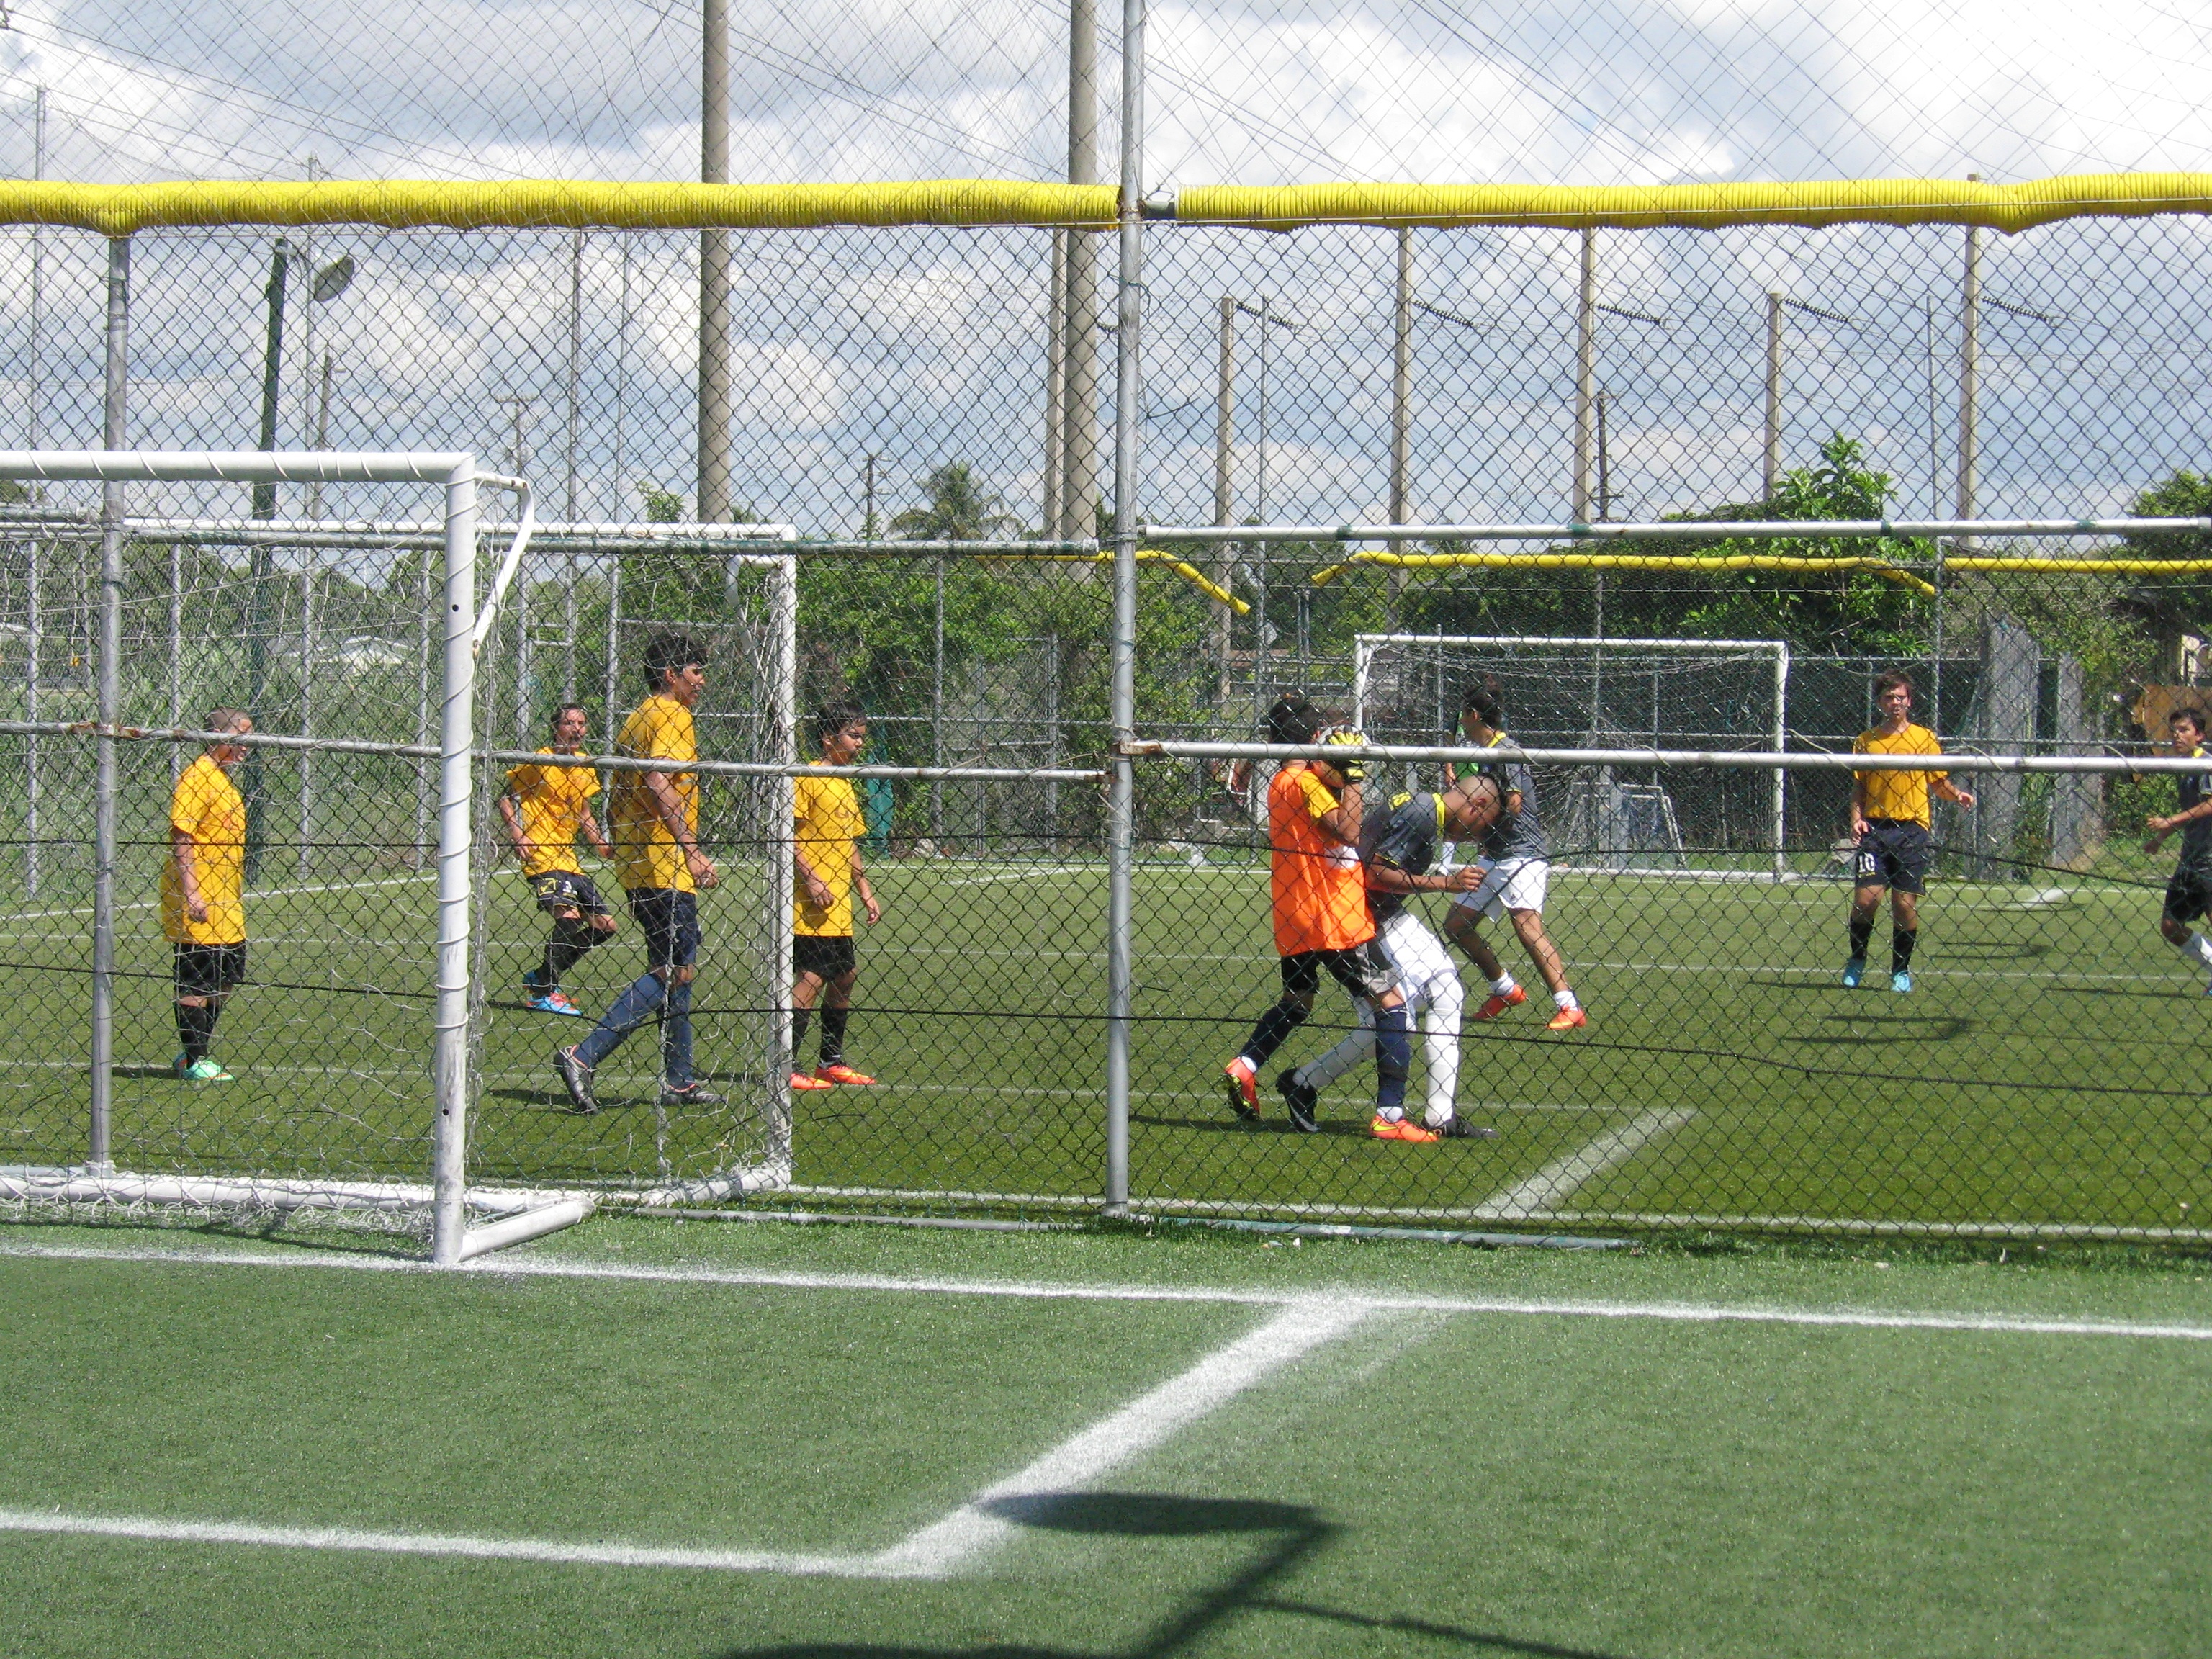
structure, game, soccer, football, stadium, player, sports, net, players, goalkeeper, ball game, sport venue, soccer specific stadium, competition event